Battle: Los Angeles

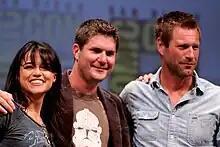
Michelle Rodriguez (left) and Aaron Eckhart (right), along with director Jonathan Liebesman at the 2010 San Diego Comic-Con.

Filming took place from September 2009 through December 2009 in Shreveport and Baton Rouge, Louisiana (with some scenes filmed at Camp Pendleton in San Diego, California). Louisiana was chosen instead of Los Angeles mainly due to financial advantages. Principal photography began in the second week of September in Shreveport with scenes depicting a destroyed interstate filled with cars, an overturned tanker truck, and a crashed helicopter. Post-production lasted throughout 2010 and into 2011. Special effects used in the principal photography included pyrotechnics. The most climactic of all was a large fireball-producing explosion which was said to have alarmed some residents and passers-by. Film crews used a large "green-screen" billboard at the base (end) of the "destroyed" interstate to use later for inserting CGI images of Los Angeles. The actors went through three weeks of boot camp, in order to learn how to realistically operate as a Marine platoon. In addition, Eckhart had done training with the Marines for a few months beforehand in weapons training and drills. On set, military technical advisors worked with the actors to ensure they gave a realistic performance. Eckhart broke his upper arm when he fell off a ledge during an action sequence, but continued to work for the remainder of the film without having it put in a cast.